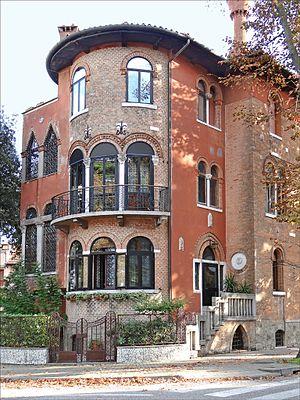
Attilio Perez est un architecte italien adepte du Stile Liberty.